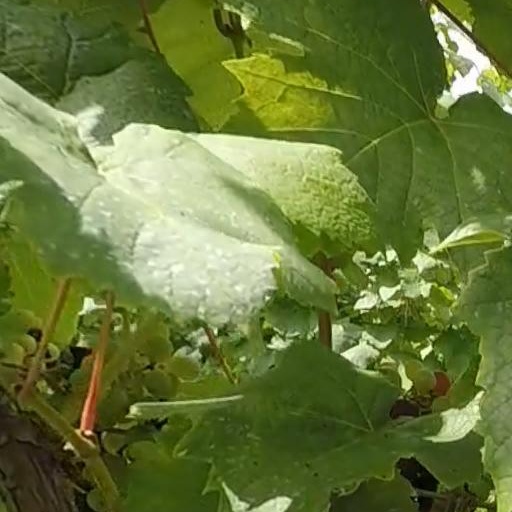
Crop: grape